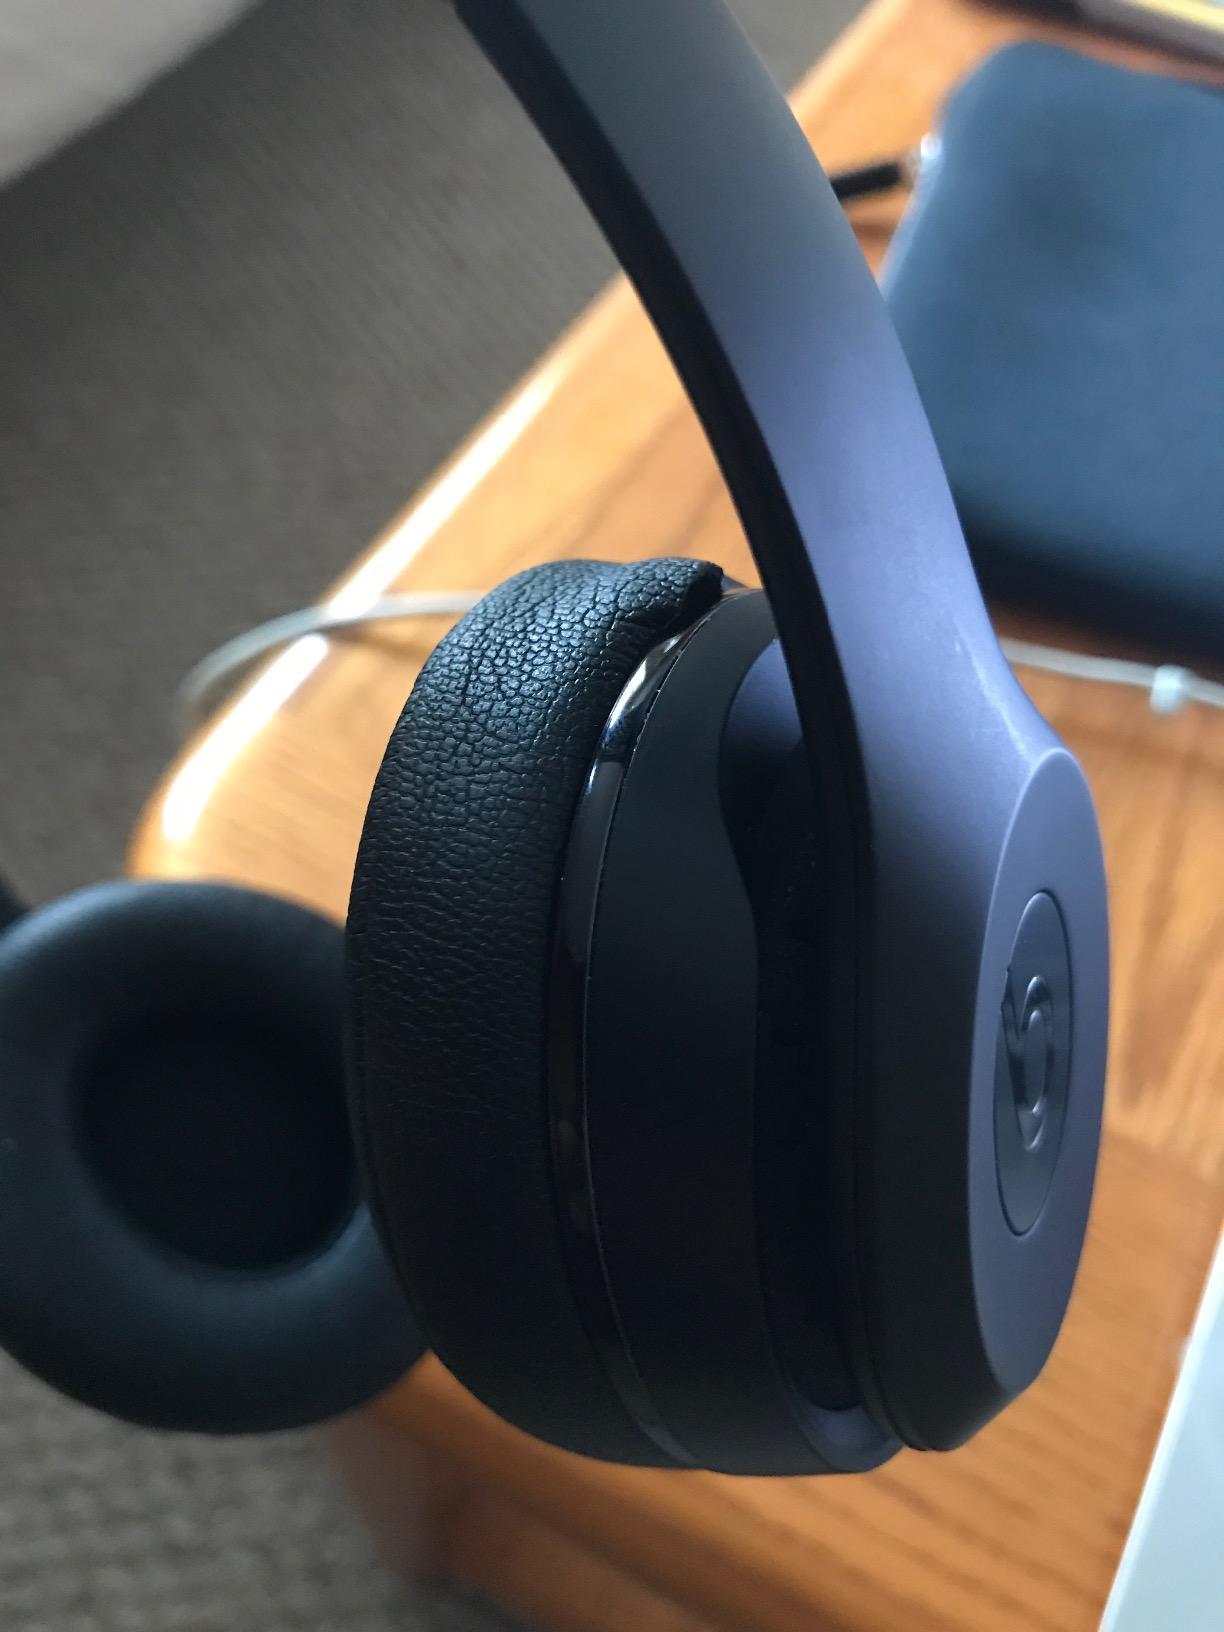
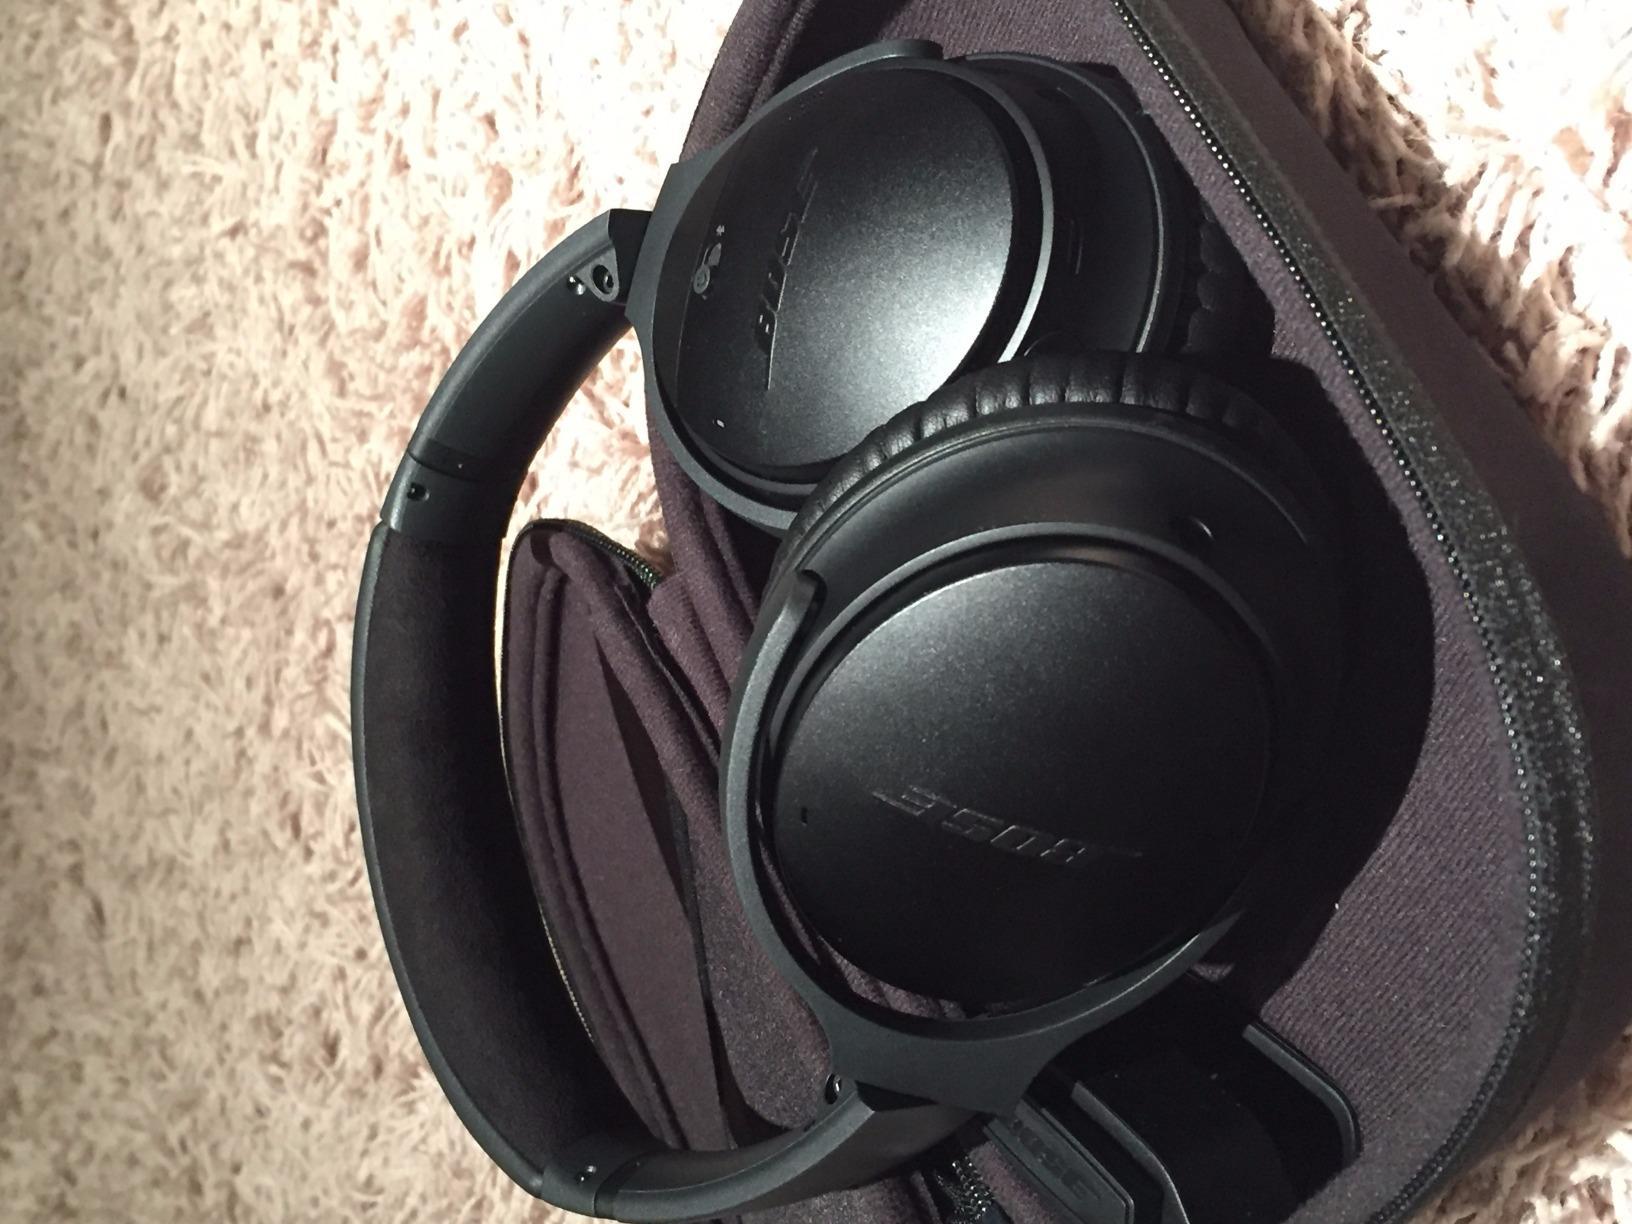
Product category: headphones
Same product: no